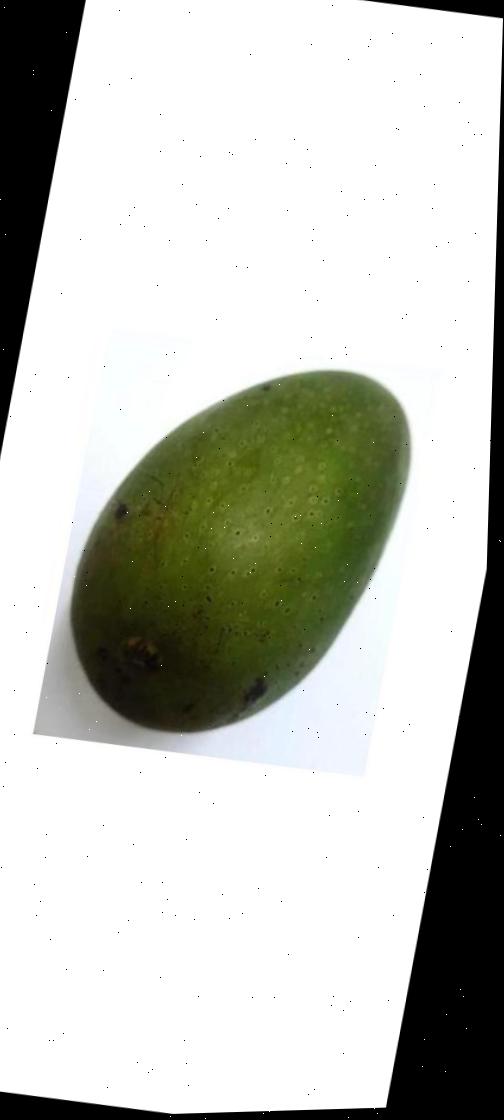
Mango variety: Ashshina Zhinuk